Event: Nepal Earthquake
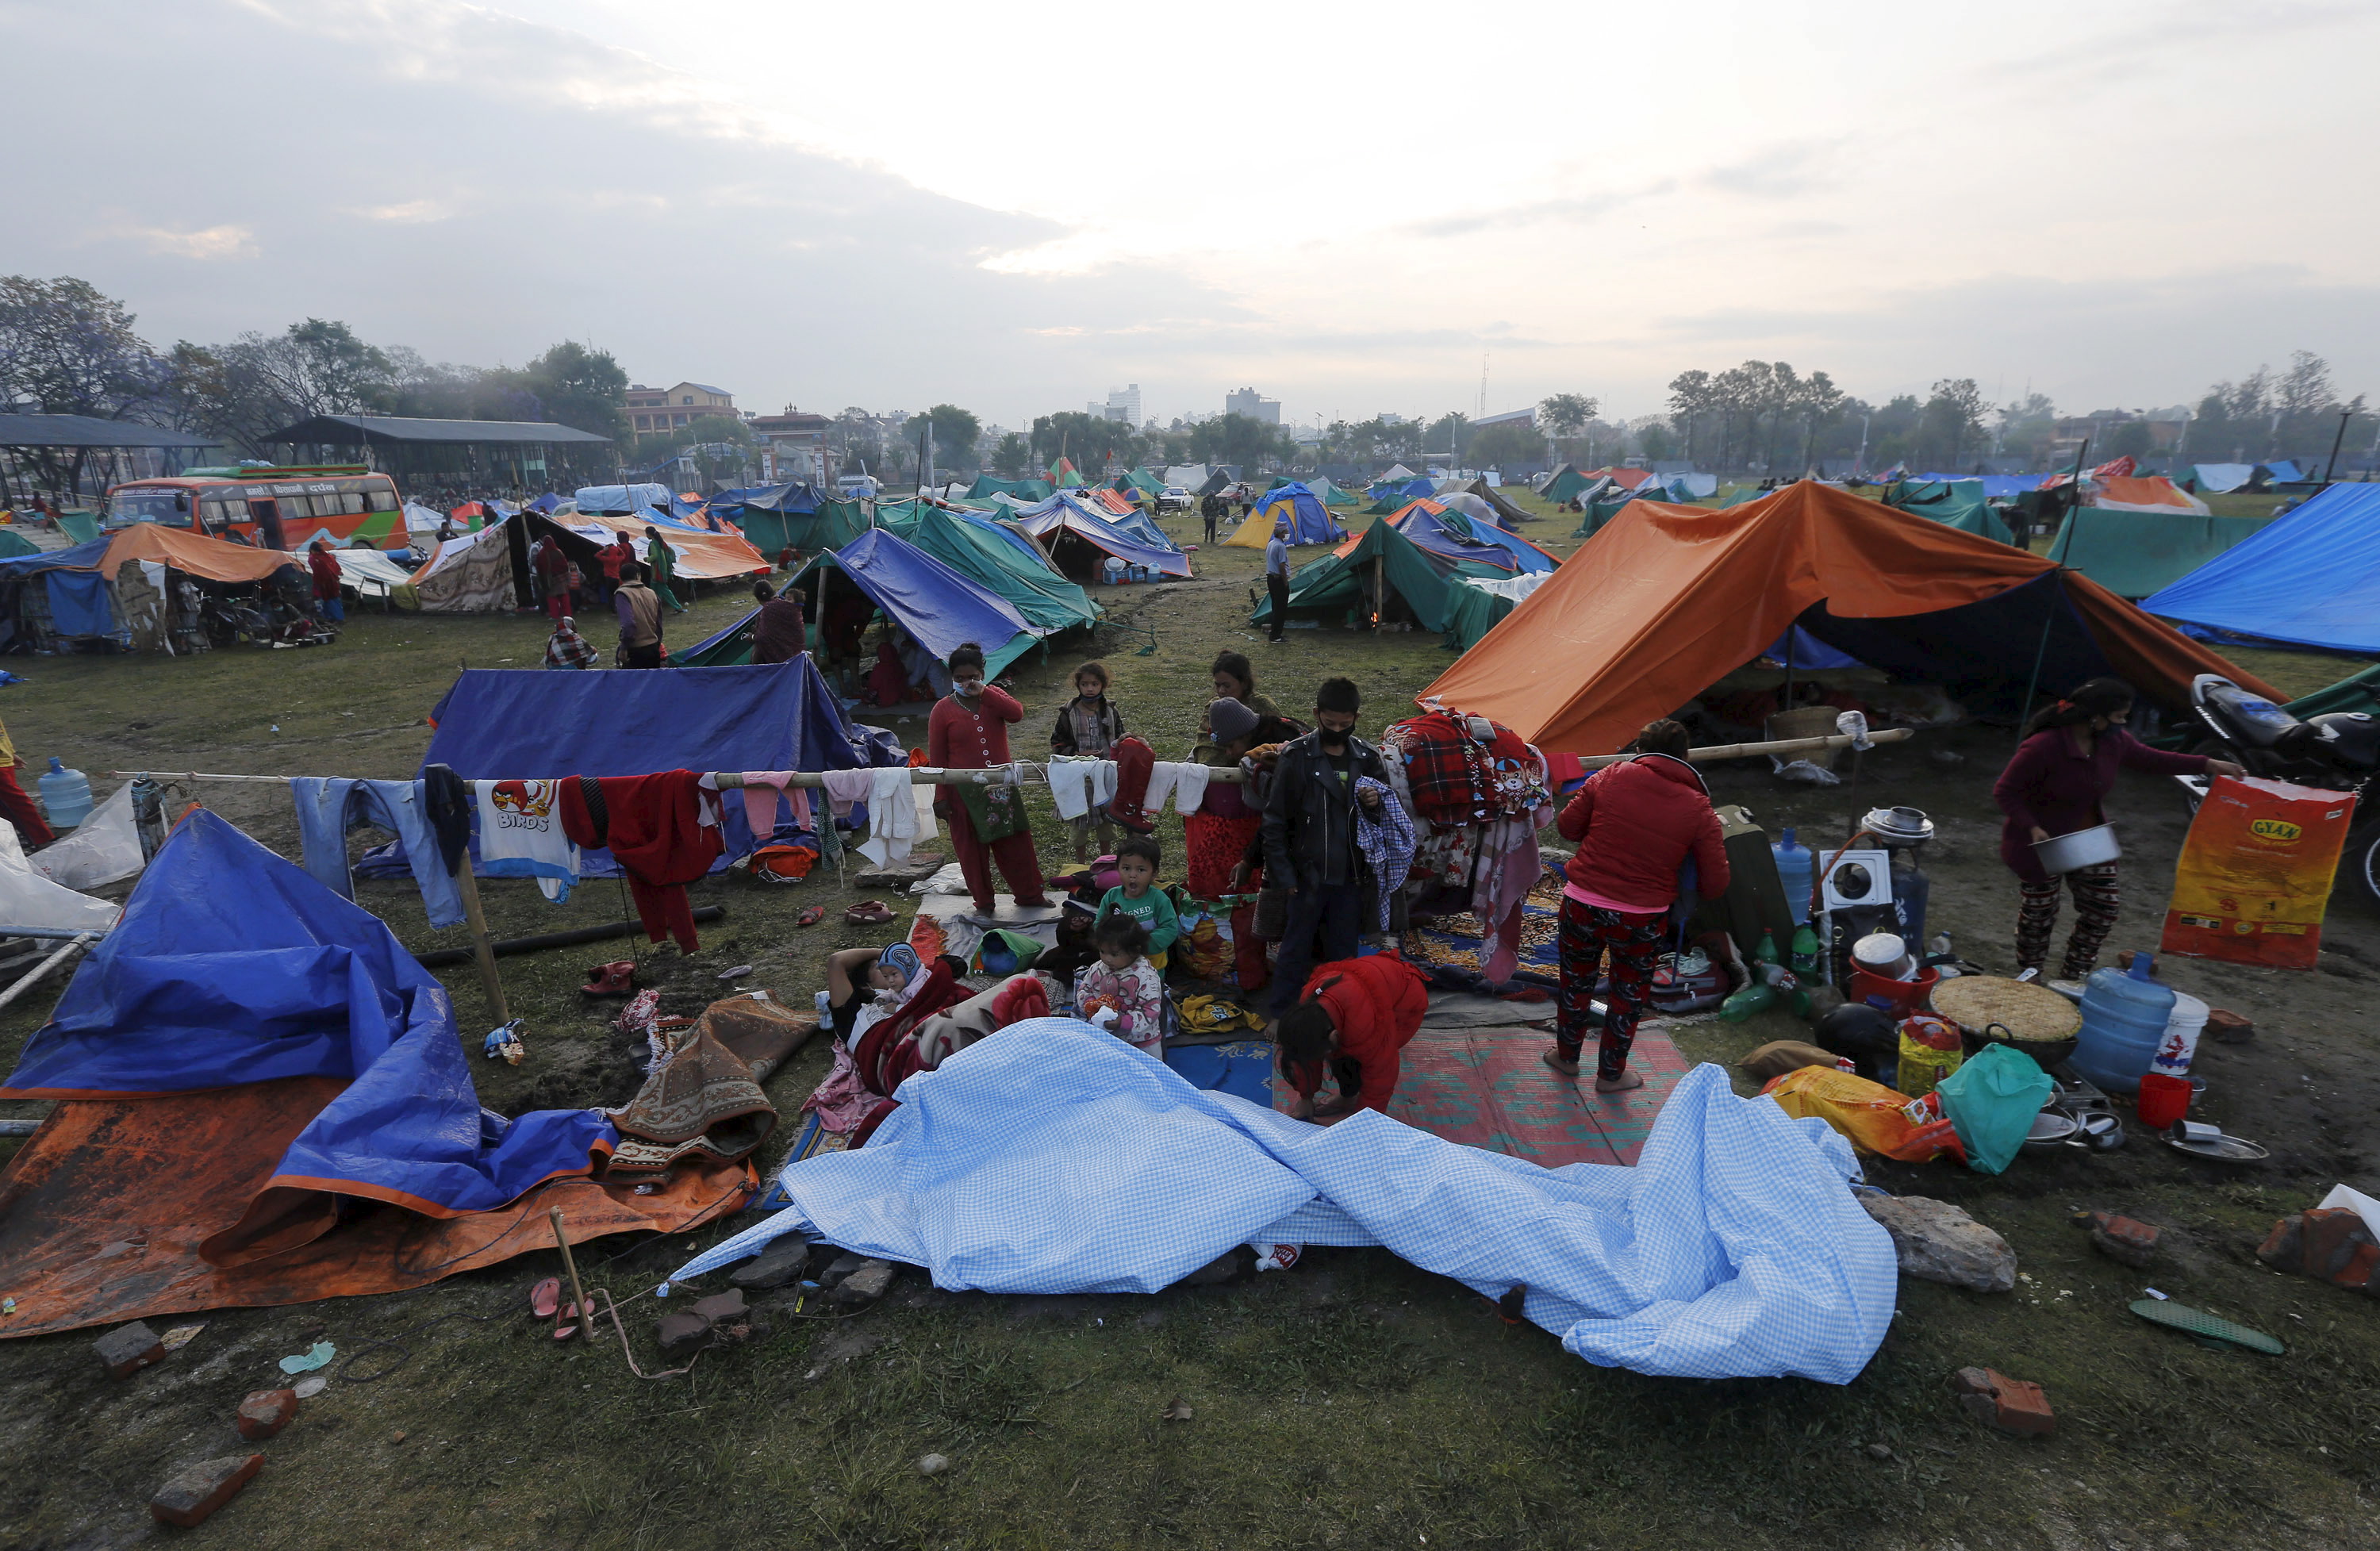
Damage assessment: no_damage